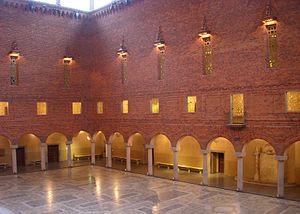
Le Hall bleu est la salle principale de l’hôtel de ville de Stockholm, mieux connue comme salle de banquet pour le banquet annuel du prix Nobel. Elle est également utilisée pour des visites officielles, des bals d’étudiants, des jubilés et autres grands événements.